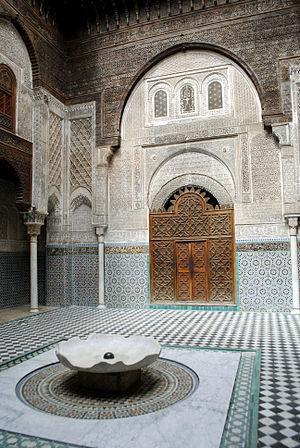
La médersa Attarine est une ancienne école coranique de Fès, au Maroc.